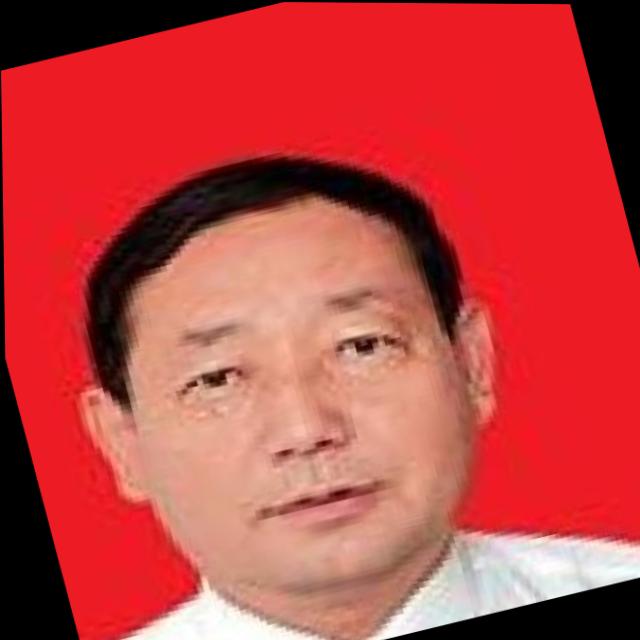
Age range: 45-64